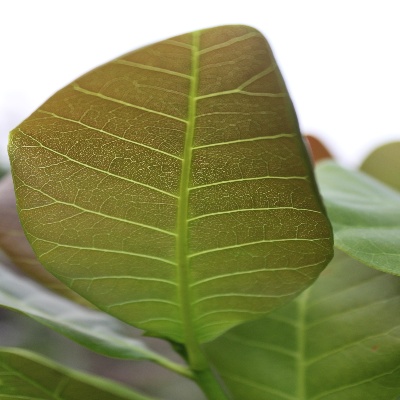
Crop: Cashew
Condition: healthy